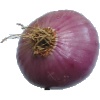
Label: Onion Red Peeled 1